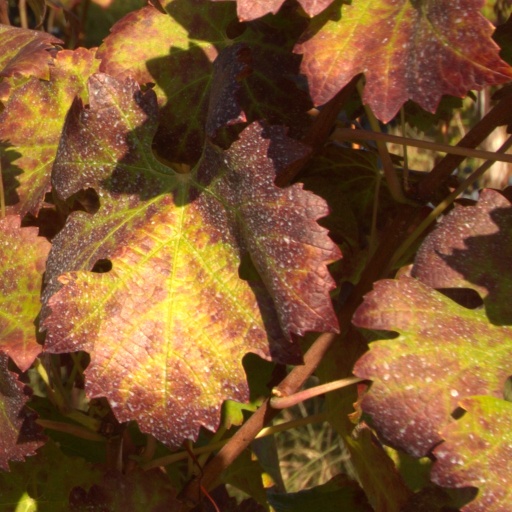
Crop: grape